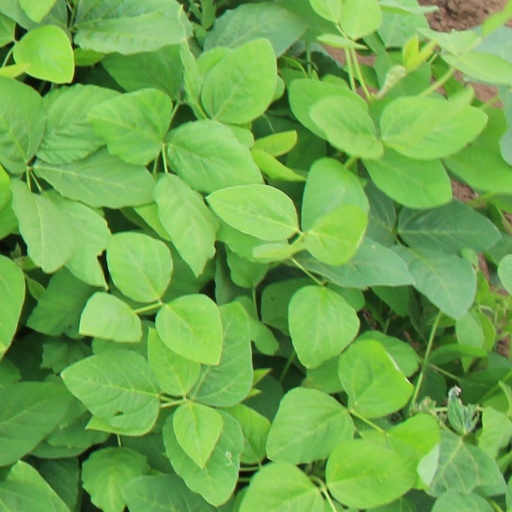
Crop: soybean